Wolf Run Shoals

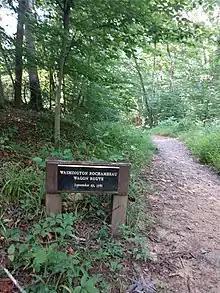
Washington Rochambeau Wagon Road trail as it appeared in July 2019

During the American Revolutionary War on September 27, 1781, Wolf Run Shoals was the site of the southerly crossing of a combined American-French force under General George Washington and Count Rochambeau on their way to the Siege of Yorktown. It was also the site of multiple Civil War crossings by both Union and Confederate forces. Confederate General Wade Hampton's regiments encamped and picketed on the south side during the winter of 1861-2 until March 1863, while the Army of the Potomac's Second, Twelfth, and Sixth Corps forded north here in June 1863 en route to what became the Battle of Gettysburg. Shortly thereafter, Confederate General JEB Stuart's Army of Northern Virginia cavalry also crossed when the 2nd Vermont Brigade withdrew on orders and left the ford unguarded.